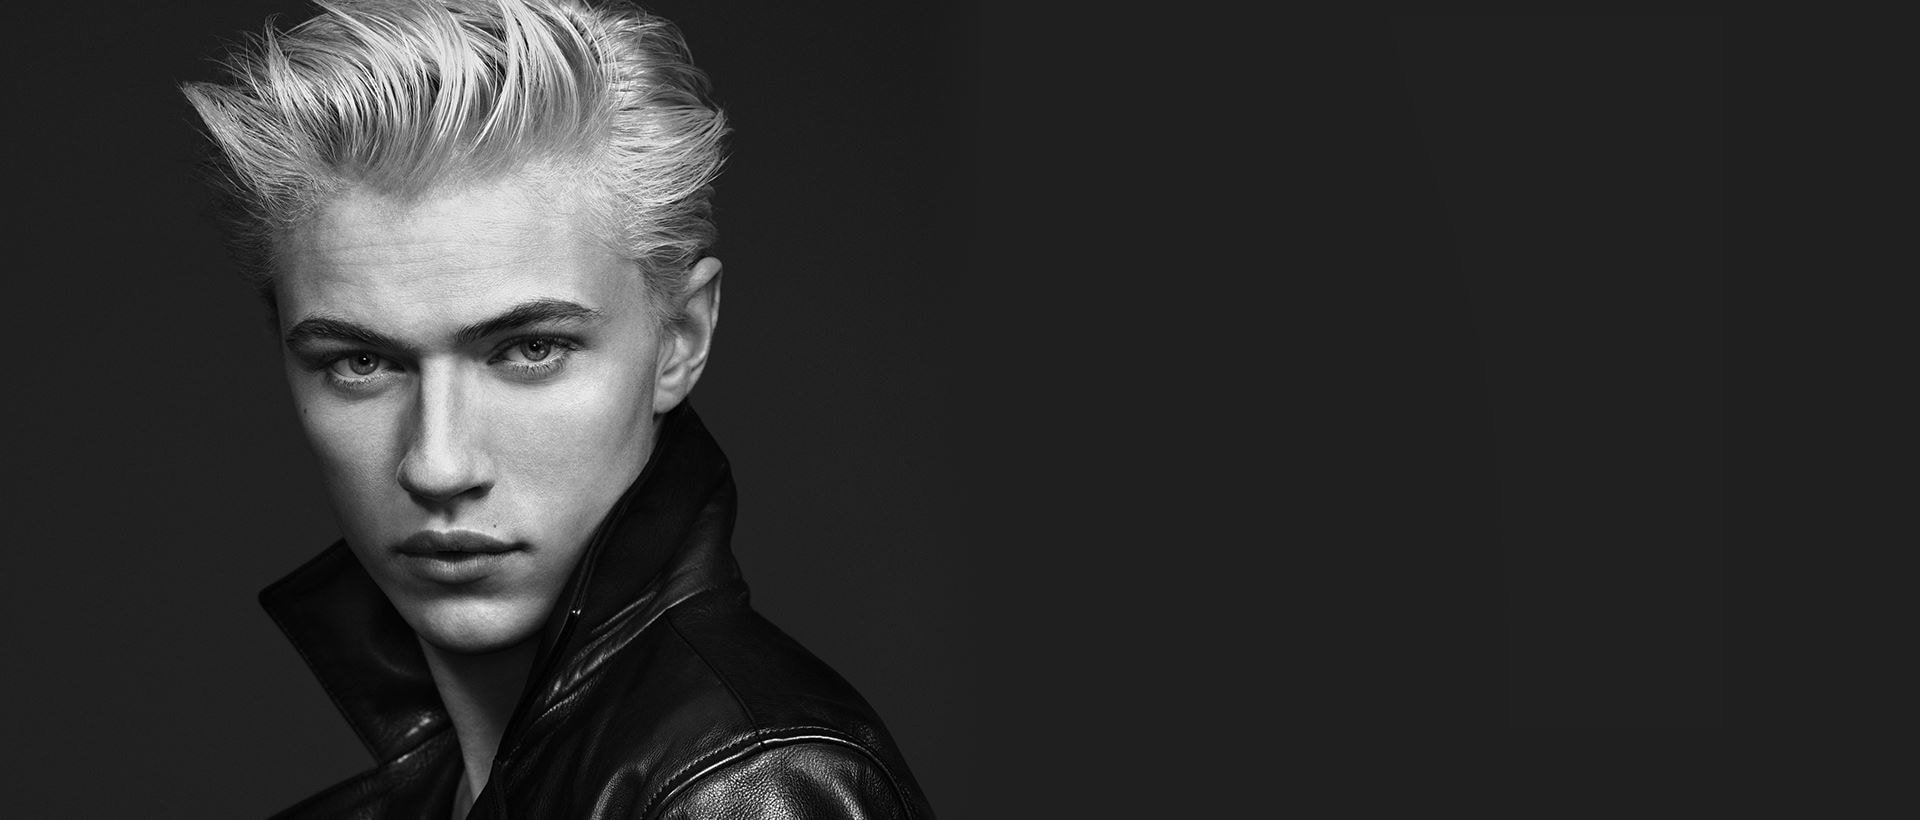
Gender: men